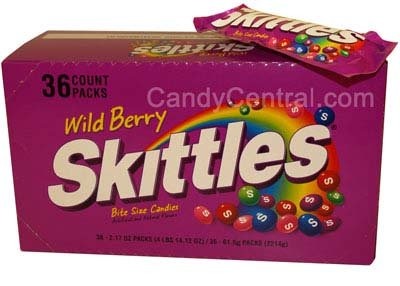
Item Name: Skittles Wild Berry Fruity Candy Singles (2.17 Ounce, 36ct.)
Bullet Point 1: 36 bags
Bullet Point 2: Wild Berry Flavors
Bullet Point 3: Bite Size Candy
Product Description: Enjoy the berry delicious taste of Skittles Wild Berry Candy. Each singles size pouch is packed with a variety of fruit-forward flavors, including berry punch, strawberry, melon berry, wild cherry and raspberry. These bite-size fruity candies are deliciously fun � great for game day treats, using in arts and crafts or sharing at birthday parties. Individually wrapped full-size packs are also ideal for stocking the office pantry, vending machines, concessions stands and convenience stores. There's no wrong way to enjoy the delicious taste of Skittles Wild Berry Candy.
Value: 78.12
Unit: Ounce

Price: 43.79